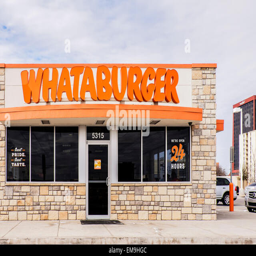
the exterior front of a restaurant